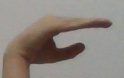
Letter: jeem